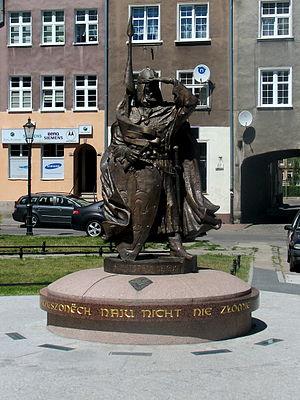
Świętopełk II de Poméranie, Zwantepolc de Danceke, est né entre 1190 et 1200, et décédé le 11 janvier 1266. Il est le fils de Mestwin Iᵉʳ et il est duc de la Poméranie orientale.